Answer in natural language. How many Chairs are visible in the scene? Choose between the following options: 4, 2, 1, 0 or 3
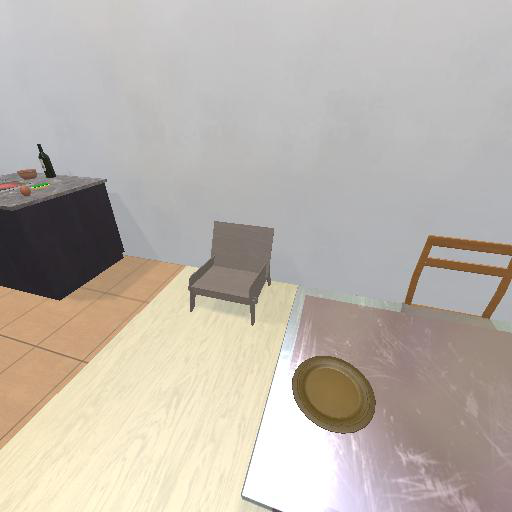
<answer>1</answer>